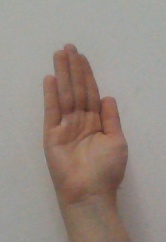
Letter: seen